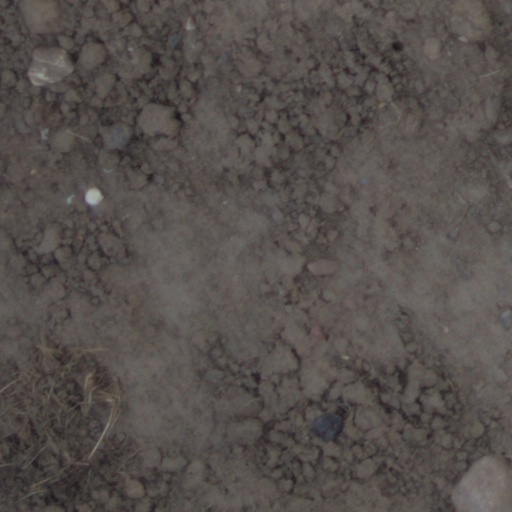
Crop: wheat